Keith J. Krach

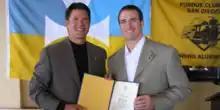
Significant Sigs Drew Brees and Keith Krach

In October 2018, City Year San Jose/Silicon Valley honored Keith and Metta Krach with the City Year Citizen Leadership Award for their service to the Bay Area community and to the organization. The Krach family has given back to the organization through grants, product contributions, and event participation to support shared interest in education, mentorship, and leadership, and this recognition was the first time the organization has honored a couple with the award.